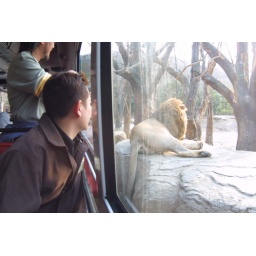
Look lion in the bus